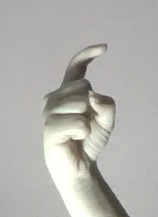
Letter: ra